François Remetter

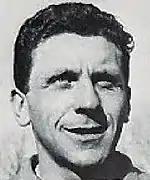
Remetter in 1950

François Remetter (8 August 1928 – 30 September 2022) was a French footballer who played as a goalkeeper. He was the last surviving member of the French 1954 FIFA World Cup squad.